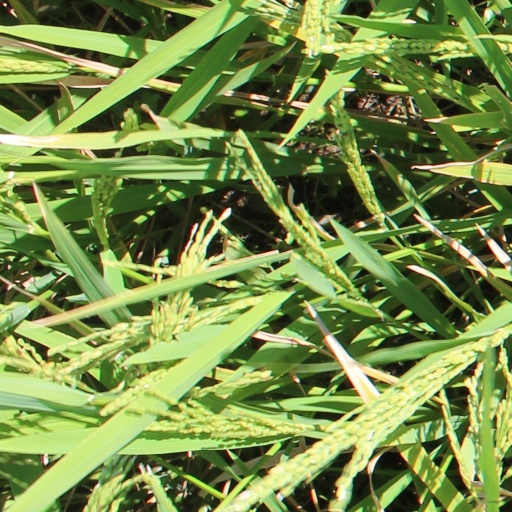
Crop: rice